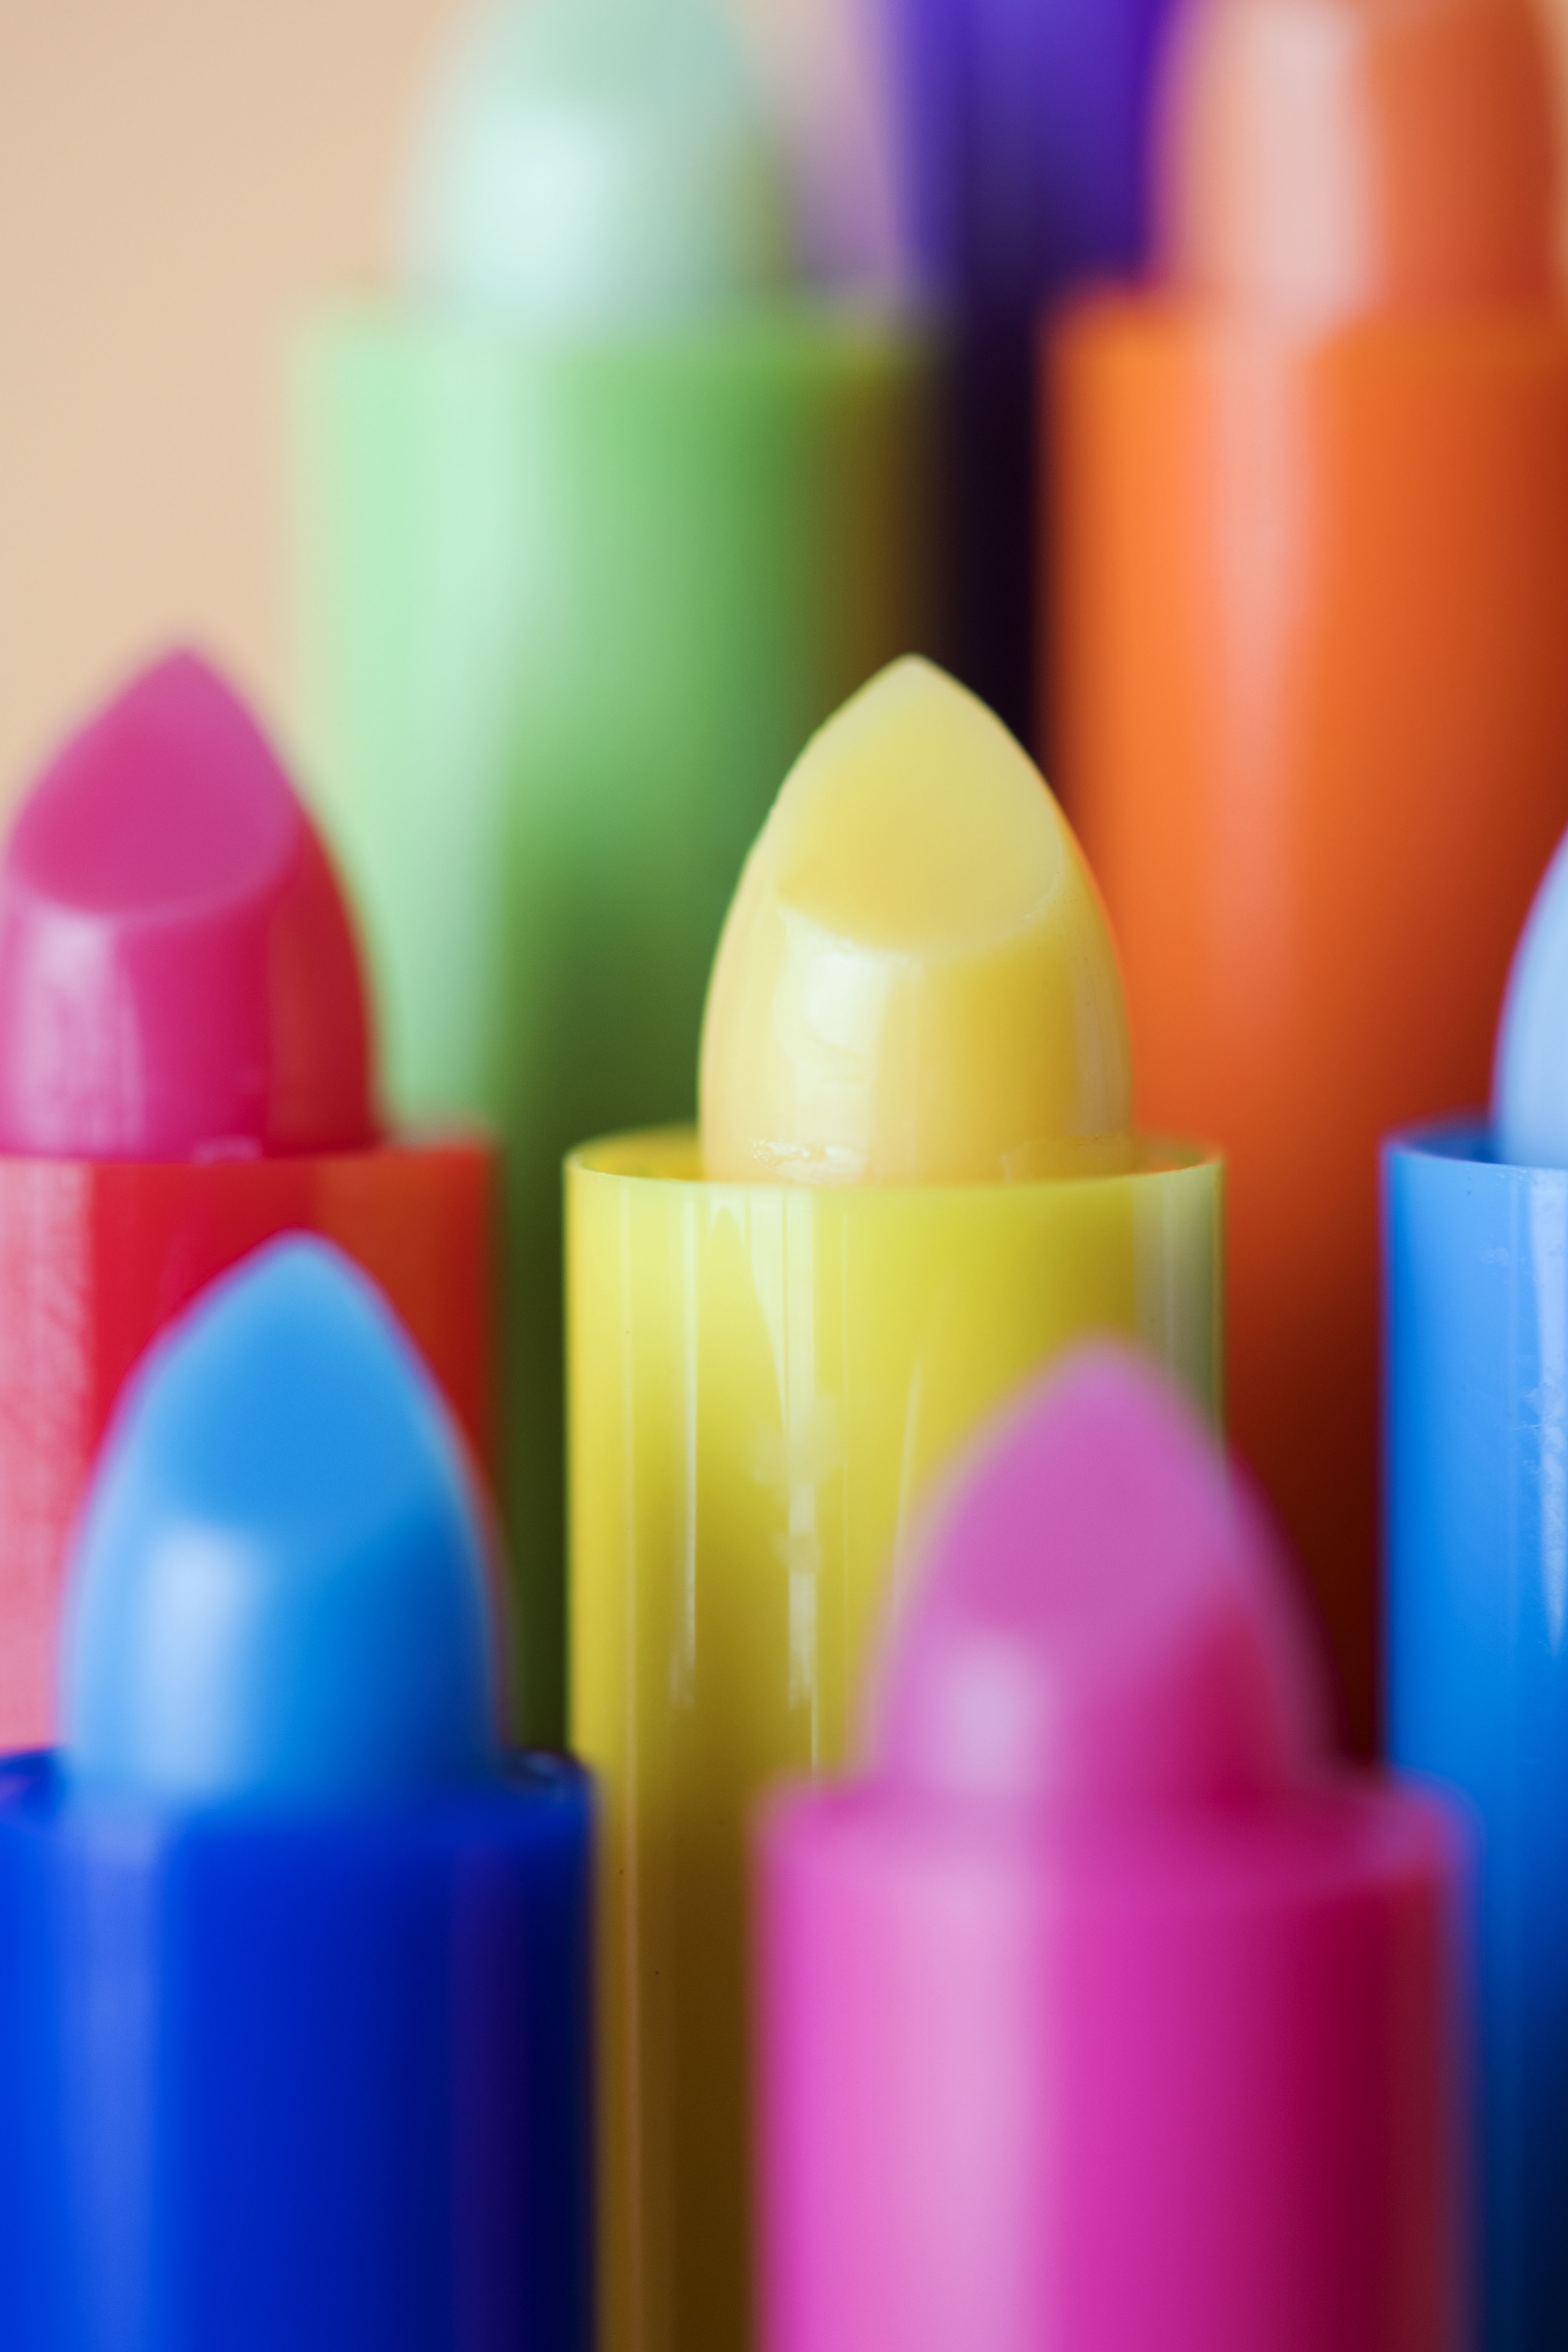
accessory, background, balm, beauty, beauty product, blue, care, closeup, color, colorful, cosmetic, cosmetics, cream, design, effect, face, fashion, female, feminine, gloss, green, healthcare, hygienic, lip, lip balm, lip care, lipstick, lipsticks, macro, makeup, ointment, orange, personal care, product, protection, purple, rainbow, red, skin, skincare, smooth, treatment, various, wallpaper, yellow, Colorfulness, plastic, food coloring